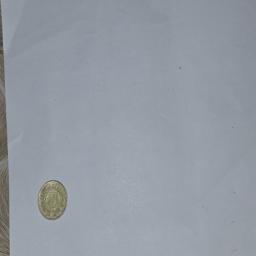
Label: 5_Old_Back